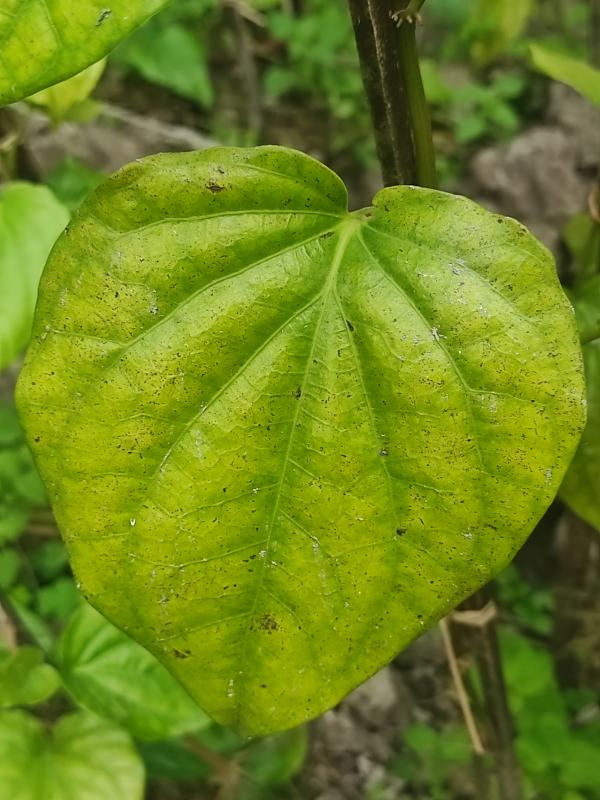
Label: Fungal_Brown_Spot_Disease